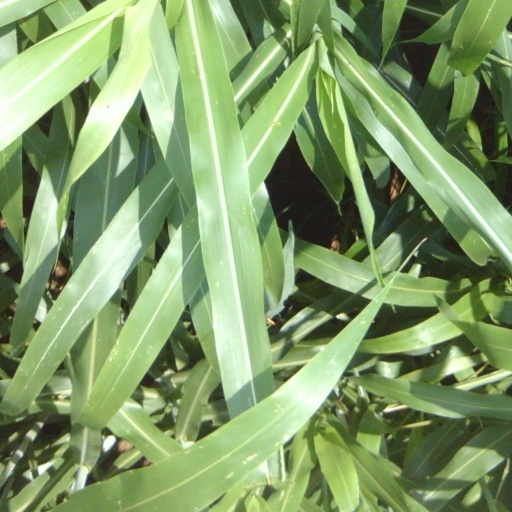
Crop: sorghum